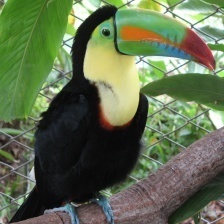
Species: TOUCHAN
Scientific name: RAMPHASTIDAE
ImageNet parent category: toucan